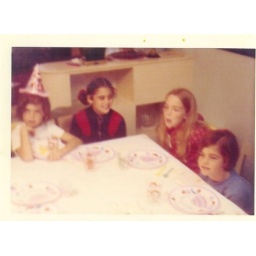
I am the one in the blue shirt and my twin sister Marie is the one with the&amp;quot;Happy&amp;quot; Face and the party hat